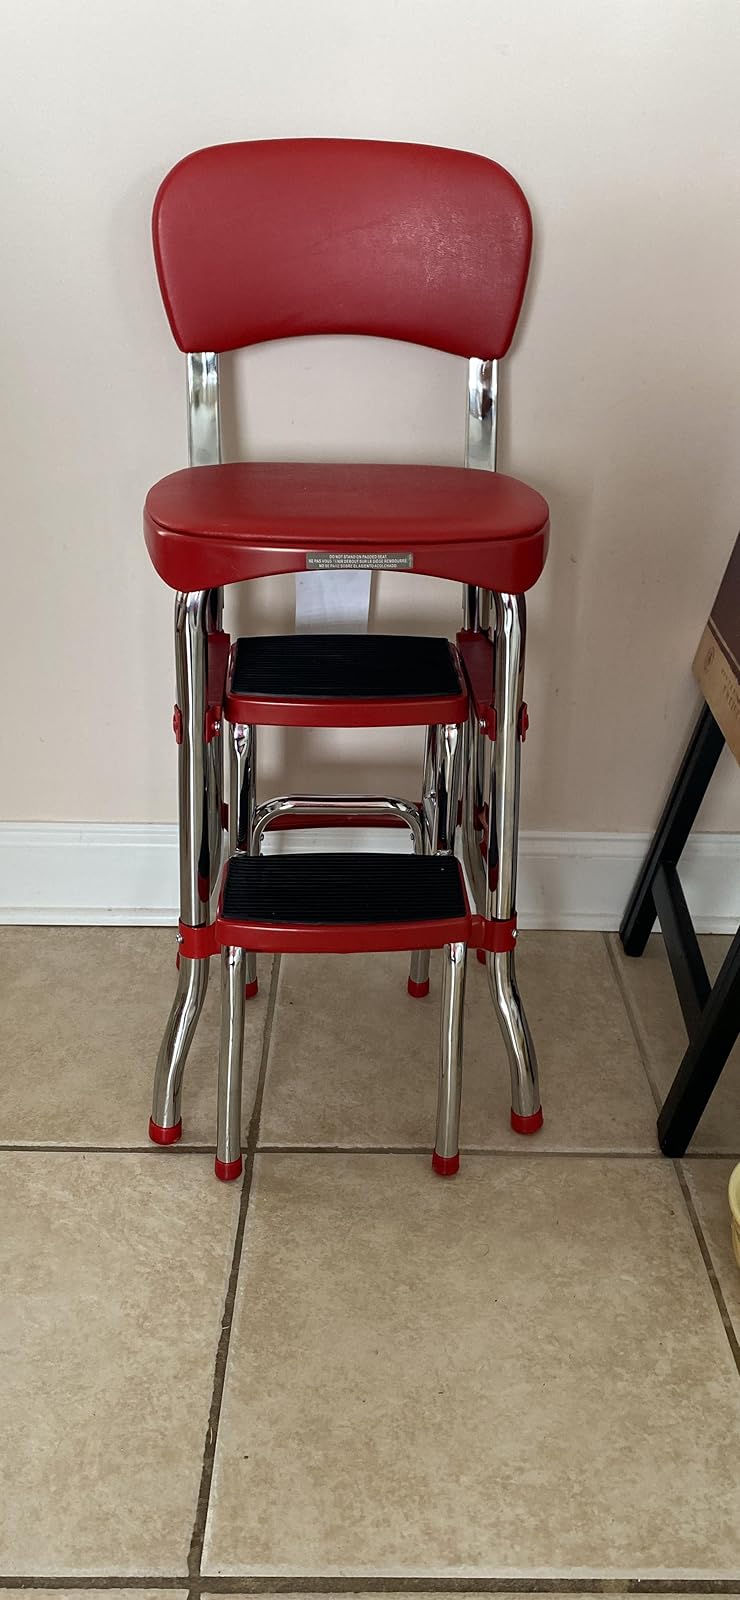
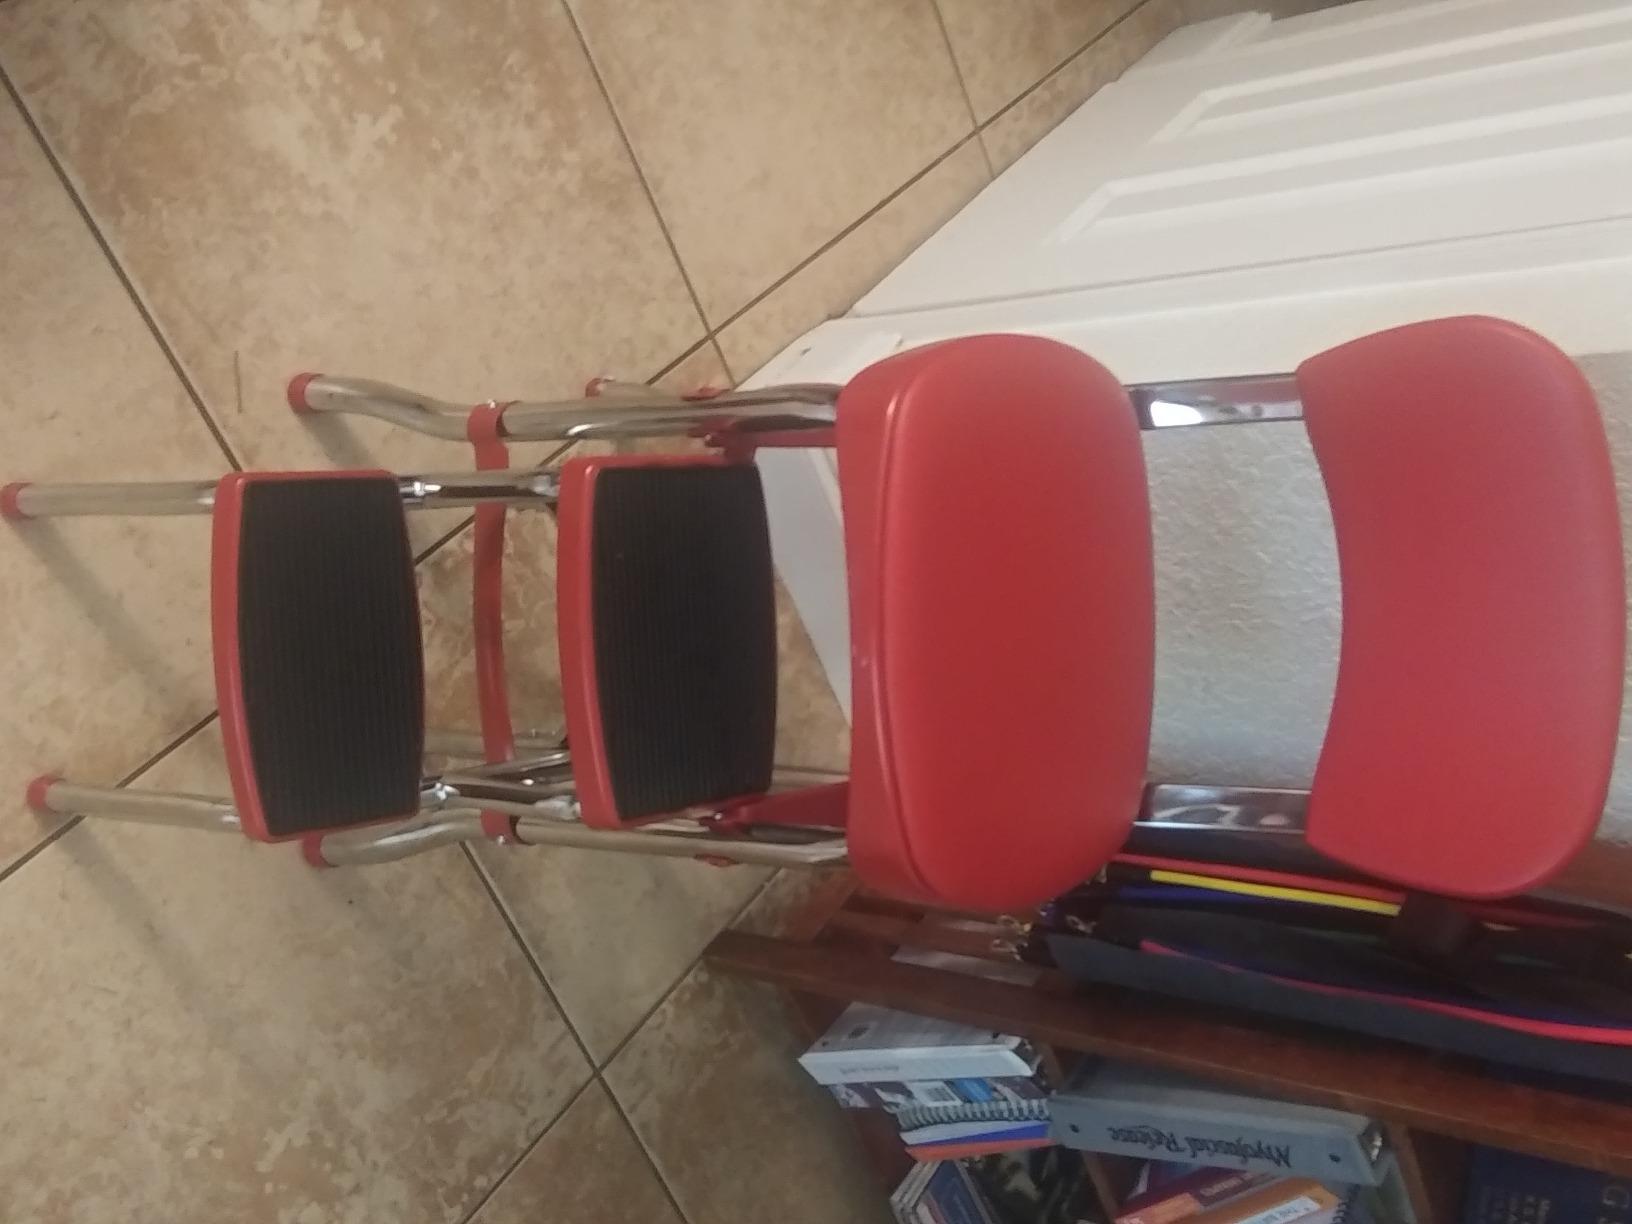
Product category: items_chair
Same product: yes